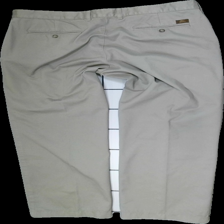
View: back
Type: Trousers
Category: Men
Brand: Rappson   (Gubb)
Colors: Beige
Material: 100% cotton
Cut: Regular
Size: 44
Season: All
Smell: Minor
Price range: 50-100
Recommended usage: Reuse